National Library of Mongolia

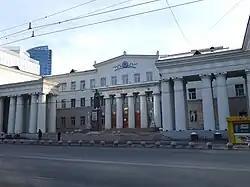
Former building of the National Library of Mongolia

The National Library of Mongolia was officially established on November 19, 1921 under the auspices of the Scientific Committee of Mongolia. The decision was taken at the government's 24th meeting just four months after the Outer Mongolian Revolution of 1921 in July. Originally called the Institute of Sutra and Scripts, its original collection contained a mere 2,000 books all donated by the famed Mongolian scholar Tseven.